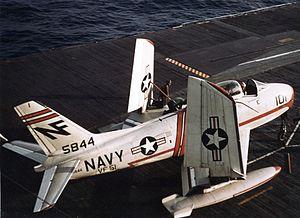
Les North American FJ-2 et FJ-3 Fury étaient deux chasseurs à ailes en flèche embarqués utilisés par l'US Navy et l'US Marine Corps.